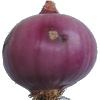
Label: Onion Red Peeled 1